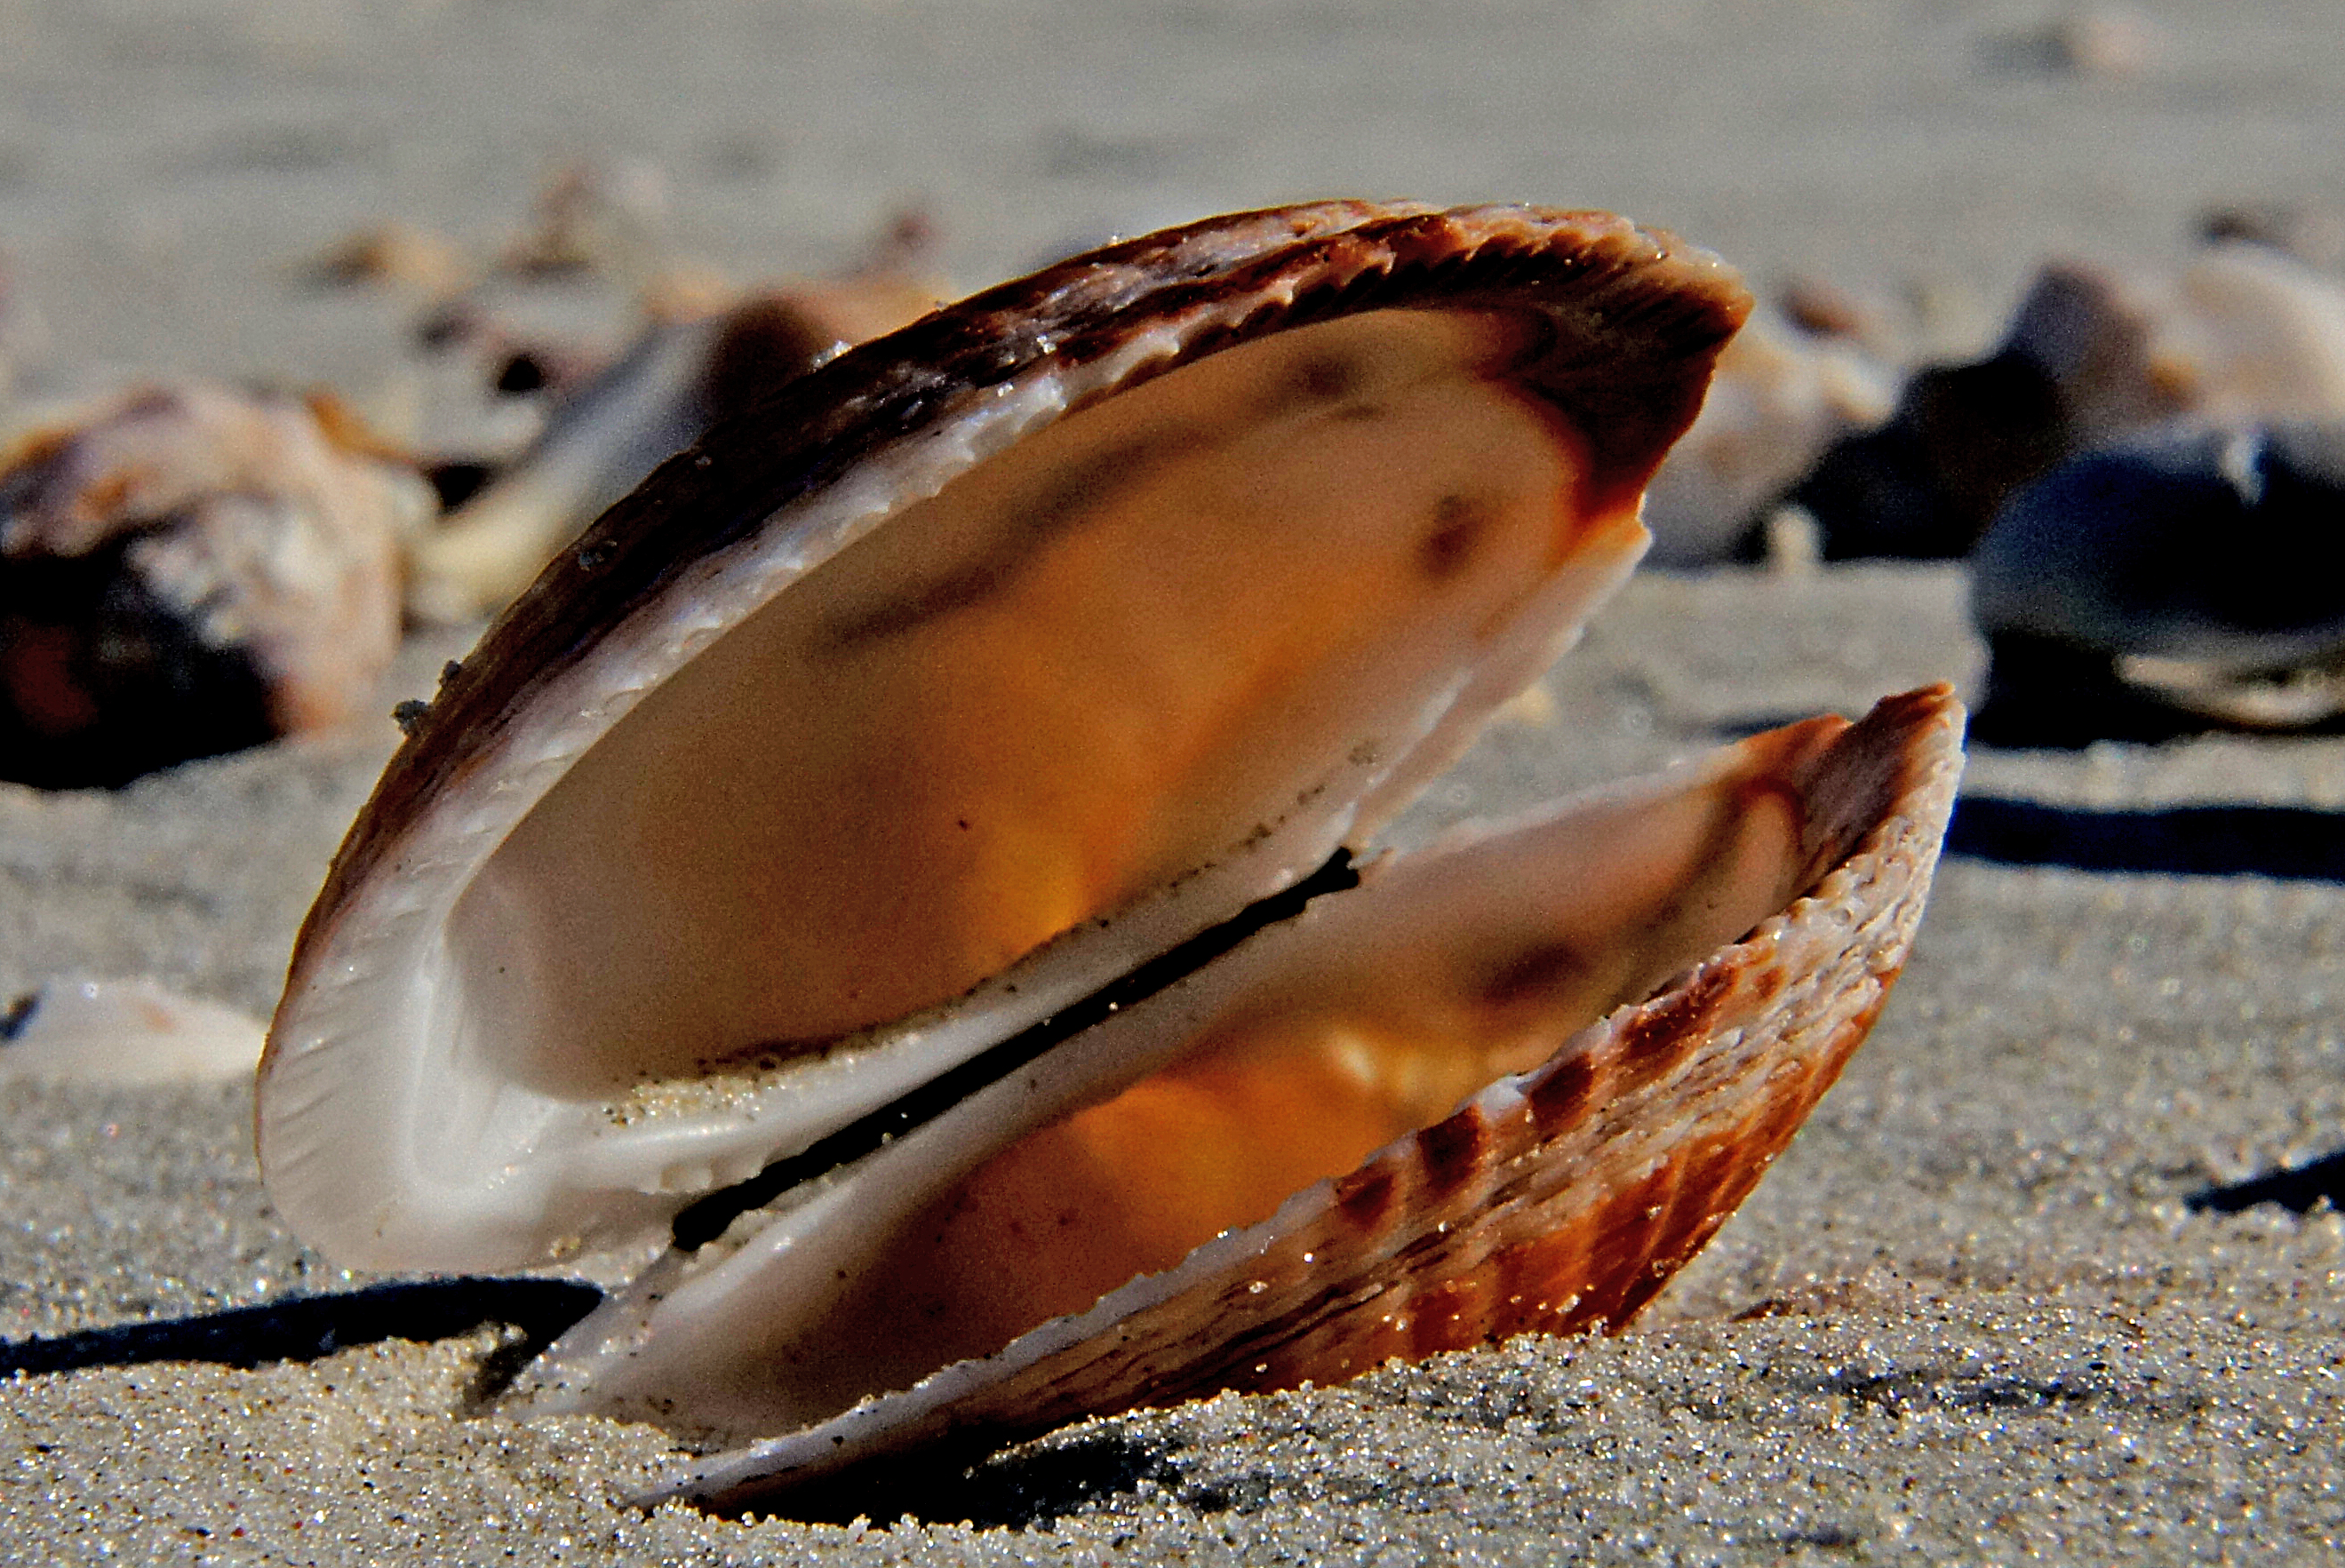
beach, food, seafood, fauna, invertebrate, seashell, clam, conch, mussel, close up, seashells, shells, publicdomain, scallops, sonydslra580, cockles, tamron18270, beachart, cockle, molluscs, macro photography, sea snail, marine biology, clams oysters mussels and scallops, animal source foods